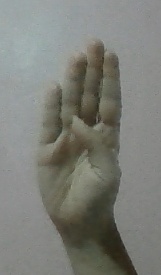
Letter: kaaf